Baraki-nakayama Station

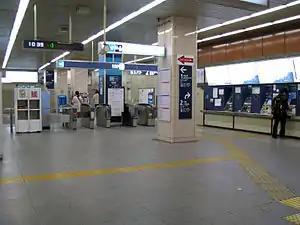
Ticket barriers at Baraki-nakayama Station.

is a railway station on the Tokyo Metro Tozai Line in Funabashi, Chiba, Japan, operated by the Tokyo subway operator Tokyo Metro. Its station number is T-22. The station opened on 29 March 1969.